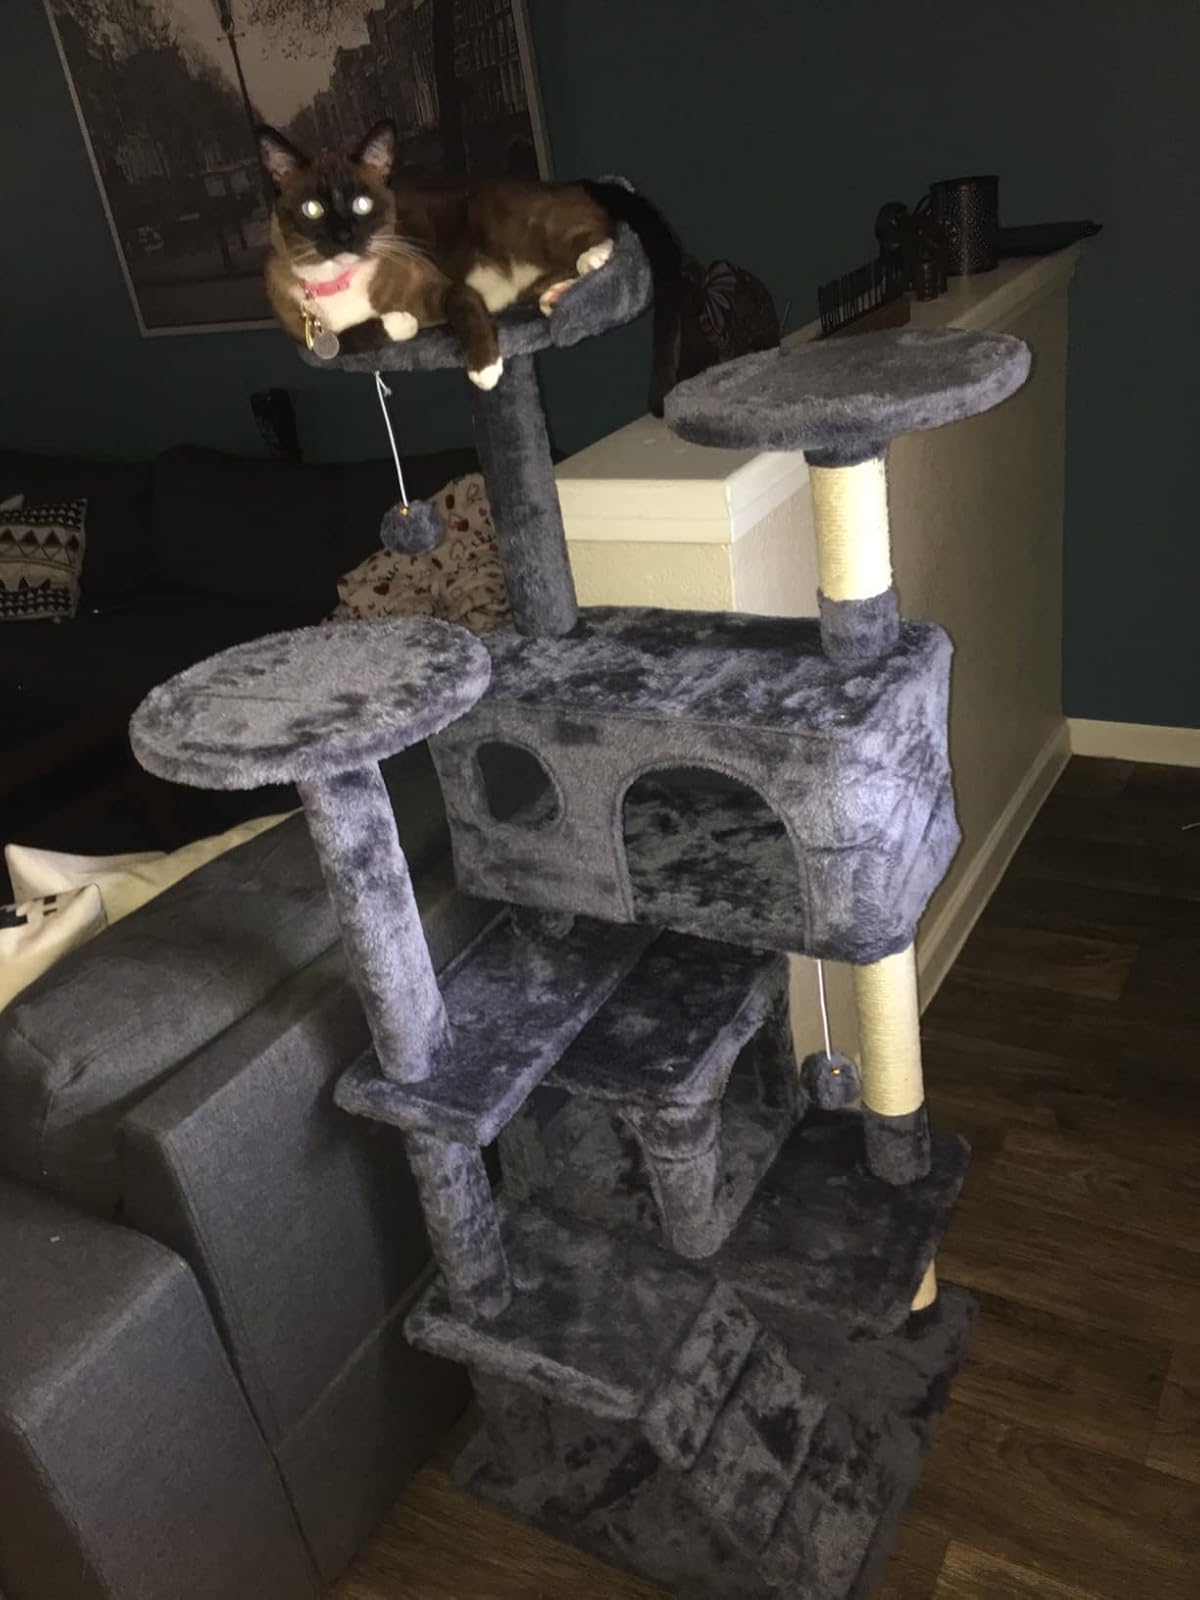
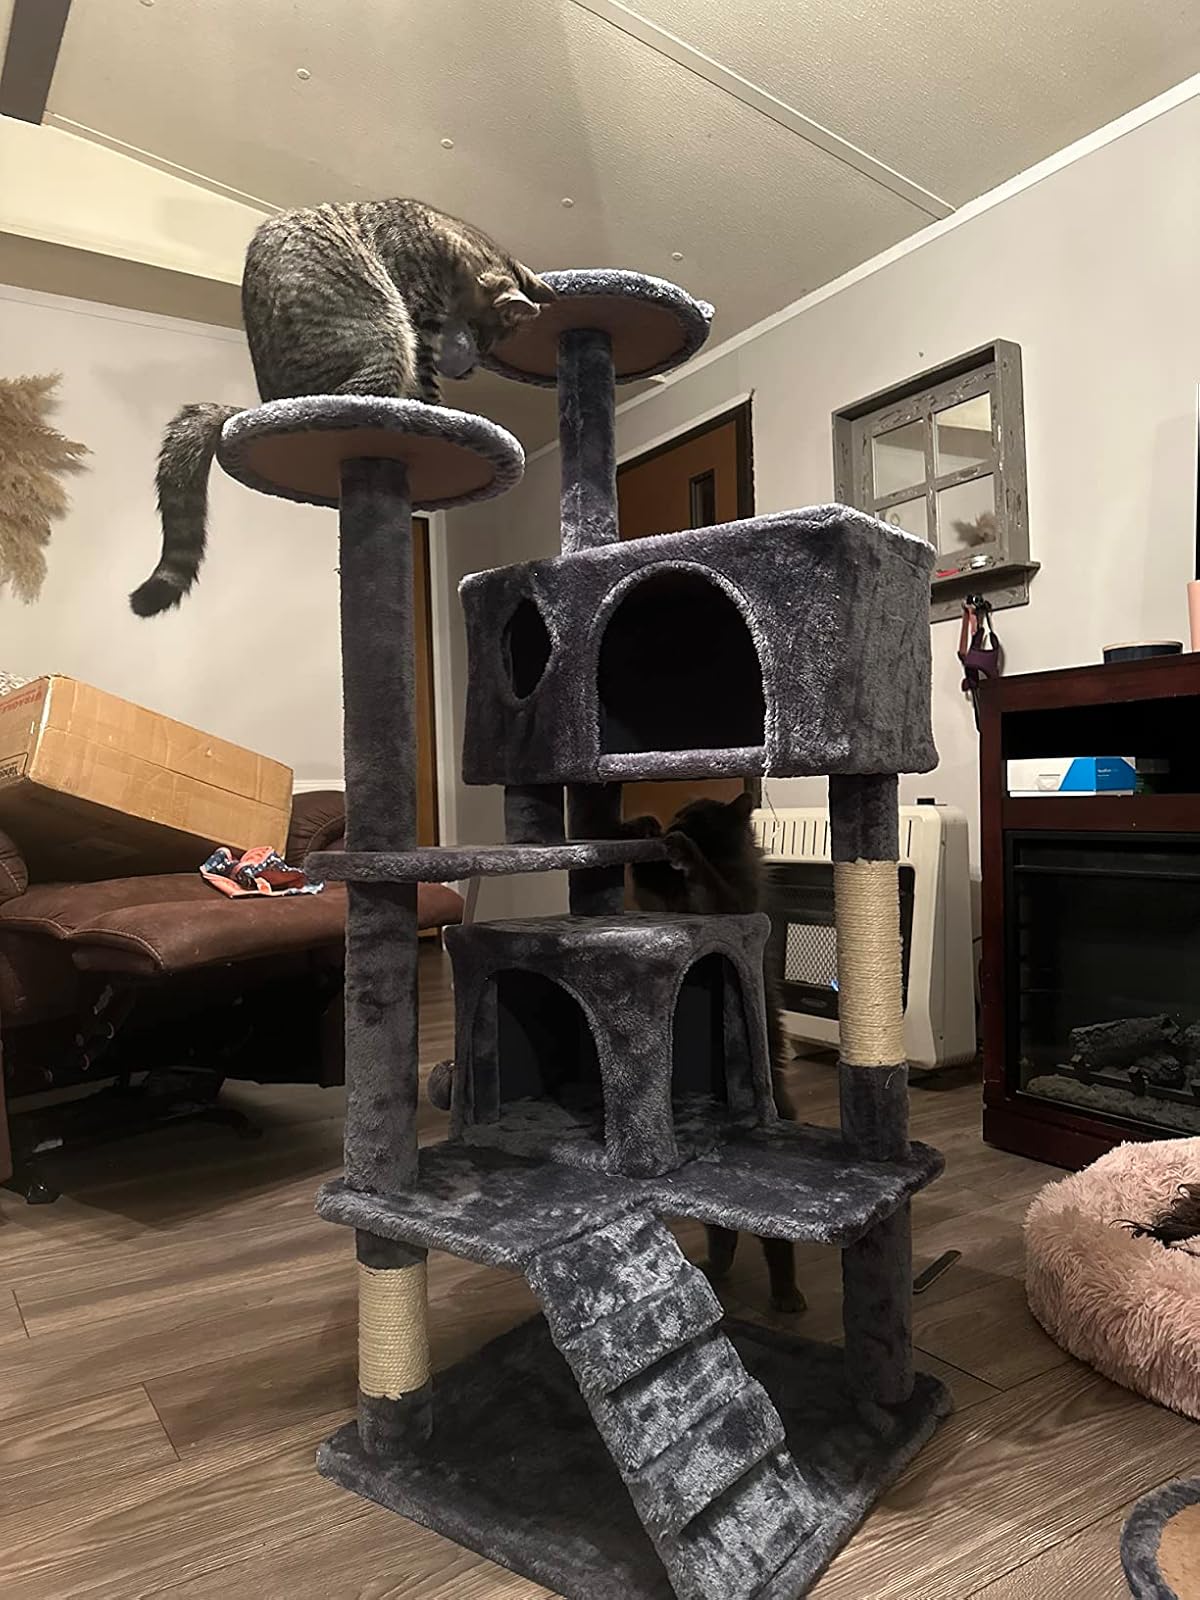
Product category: items_cat tree
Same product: yes